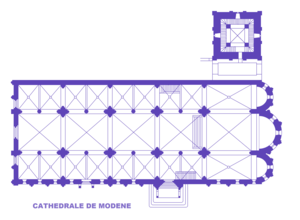
Cathédrale de Modène, Plan
L'architecture romane est le premier grand style créé au Moyen Âge en Europe après le déclin de la civilisation gréco-romaine. Son développement est pleinement établi vers 1060 mais les premiers signes de mutation sont différents suivant les régions et il n'y a pas de consensus sur une date des débuts qui vont du VIᵉ au XIᵉ siècle. L'architecture gothique est le style qui lui succède progressivement à partir du XIIe siècle.Le dynamisme monastique, de profondes aspirations religieuses et morales, la spiritualité des routes de pèlerinages dans une Europe rendue à la paix président à la naissance de l'art roman et contribuent à en faire un style vraiment neuf et doué d'une profonde originalité. La volonté de libérer l'Église de la tutelle de pouvoirs séculiers, les croisades, la reconquête chrétienne en Espagne avec l'effondrement du califat de Cordoue, la disparition du mécénat royal ou princier font de l'art roman l'art de toute la chrétienté médiévale.